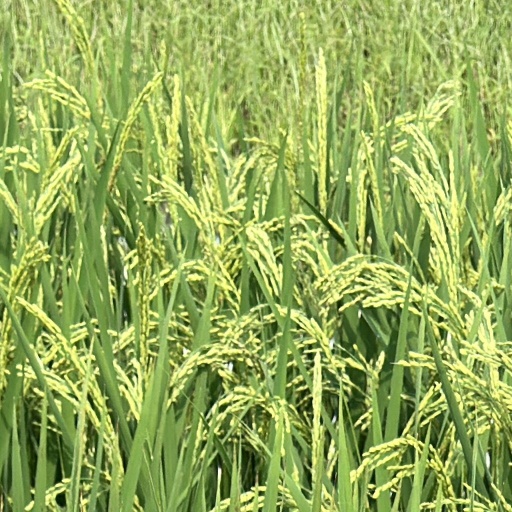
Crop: rice